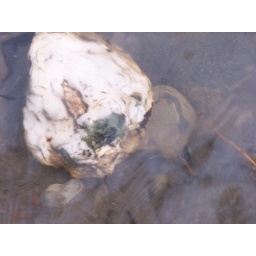
The creature from the black lagoon is in this rock...just look and see